Race and ethnicity in censuses

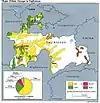
Ethnic composition of Tajikistan in 1992

British India (which Pakistan was a part of) enumerated its population by race between 1872 and 1941.